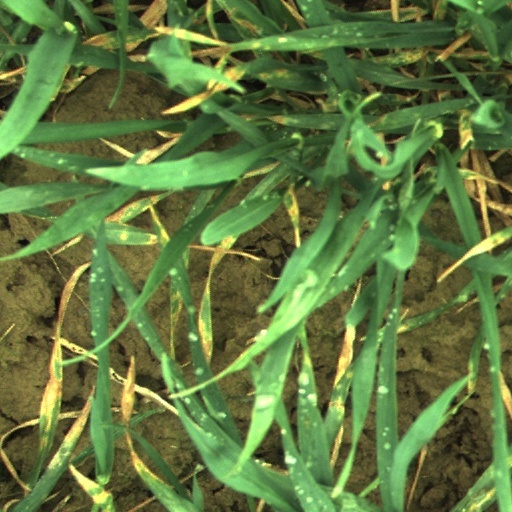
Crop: wheat